Central Park, Denver

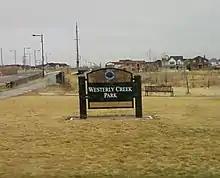
One of many city of Denver parks within Central Park

The community was visioned to be home to approximately 30,000 residents with around 12,000 homes, an 80-acre Denver park named "Central Park", a commuter-rail station, 14 schools, of planned office space, of retail space, and for parks and open space. Central Park's neighborhood of open space also borders the restored Sand Creek Regional Greenway and Bluff Lake Nature Center, one of the nation's largest urban wildlife refuges.